2016 Australian school bomb threats

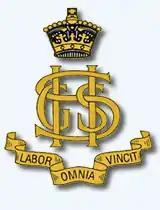
Sydney Girls High School was one of the many schools targeted in the hoax calls.

The threats also correlated with similar threatening calls to Jewish community centres, schools and universities, across the United States, the United Kingdom, and New Zealand. Kadar largely targeted Jewish organisations, and schools.